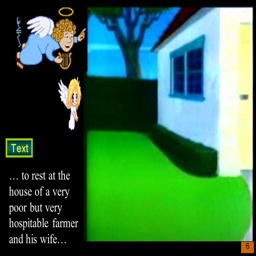
6 ... to rest at the house of a very poor but very hospitable farmer and his wife ... text